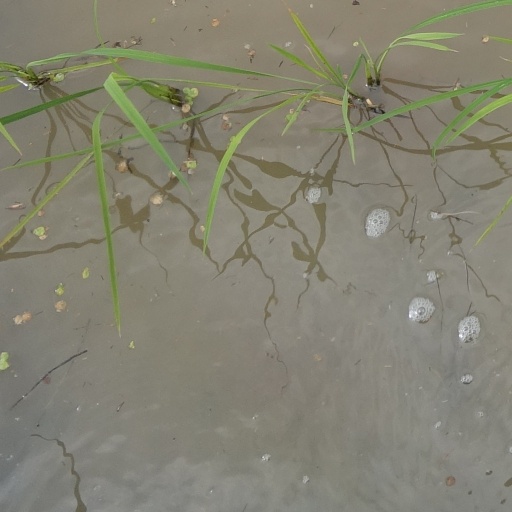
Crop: rice